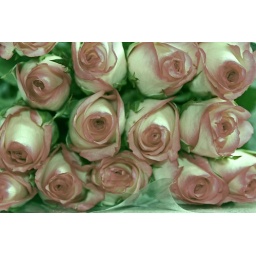
Playing around with Roses today... standing on a chair and shooting downwards. Then messed with the colours a bit.